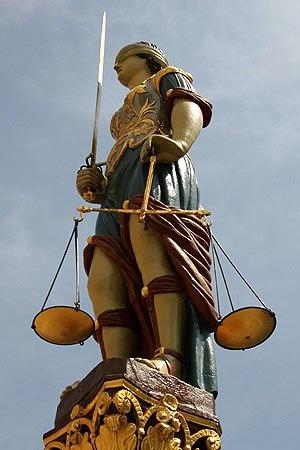
Le détective est un enquêteur de droit privé, c'est-à-dire une personne ayant un statut de droit privé, qui effectue, à titre professionnel, des recherches, des investigations et des filatures. Cette qualité d'enquêteur de droit privé est d'ailleurs partagée avec diverses autres professions qui n'ont aucun rapport avec les enquêteurs privés, notamment dans le cadre de procédures administratives, civiles, pénales, sociales.